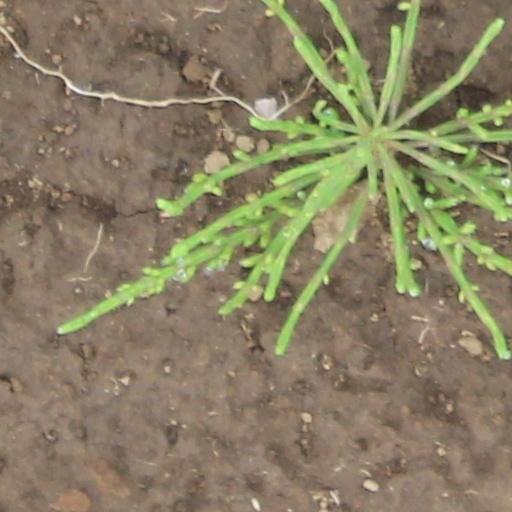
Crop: wheat